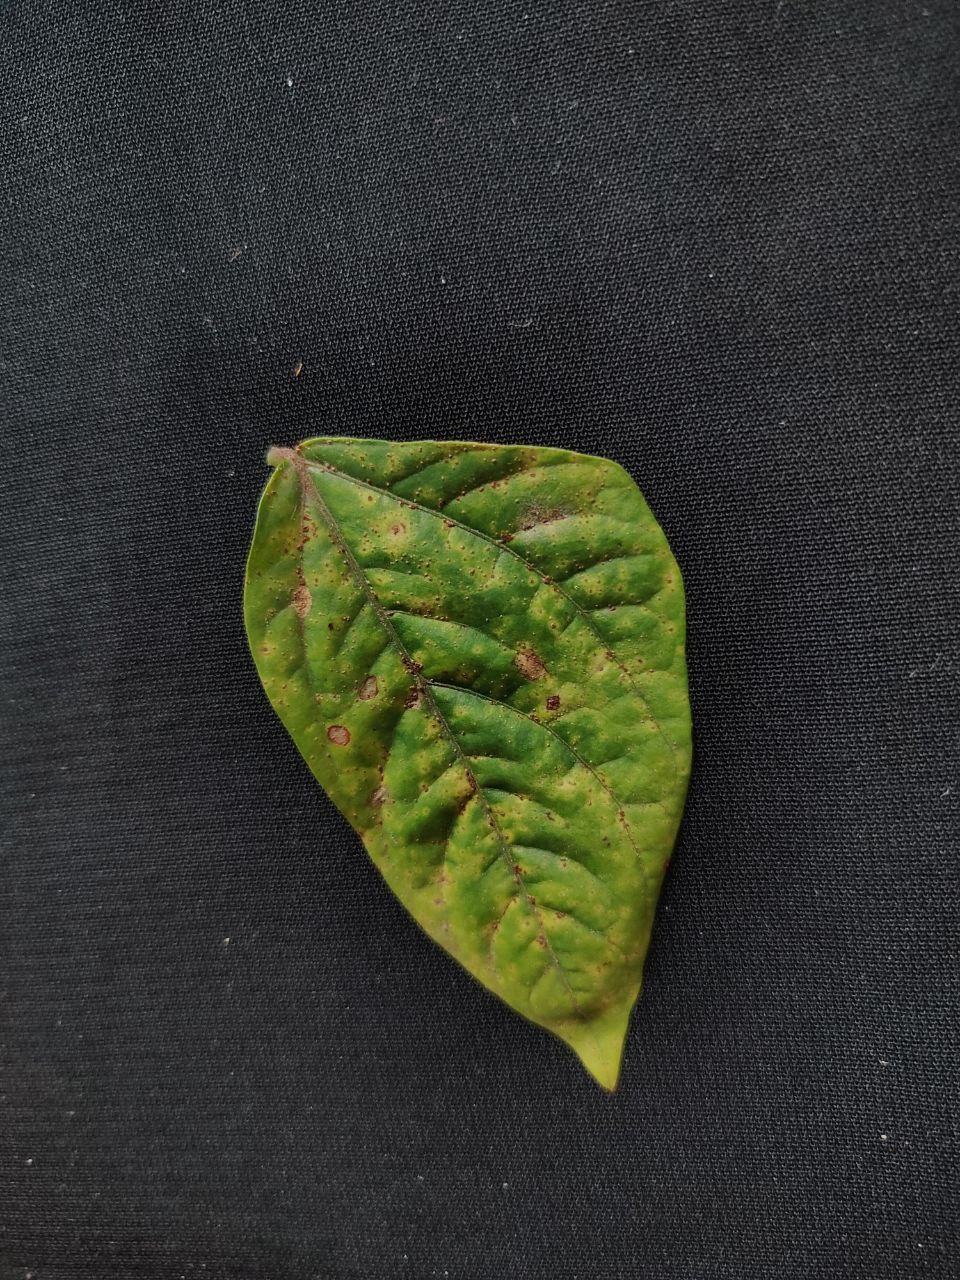
Crop: cowpea
Leaf condition: Septoria leaf spot